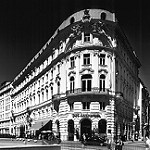
Label: buildings